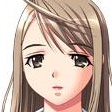
Portrait style: Anime Portrait